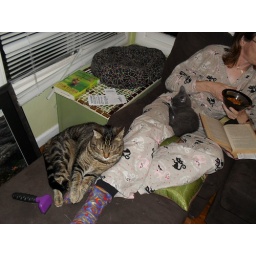
The boys in my house